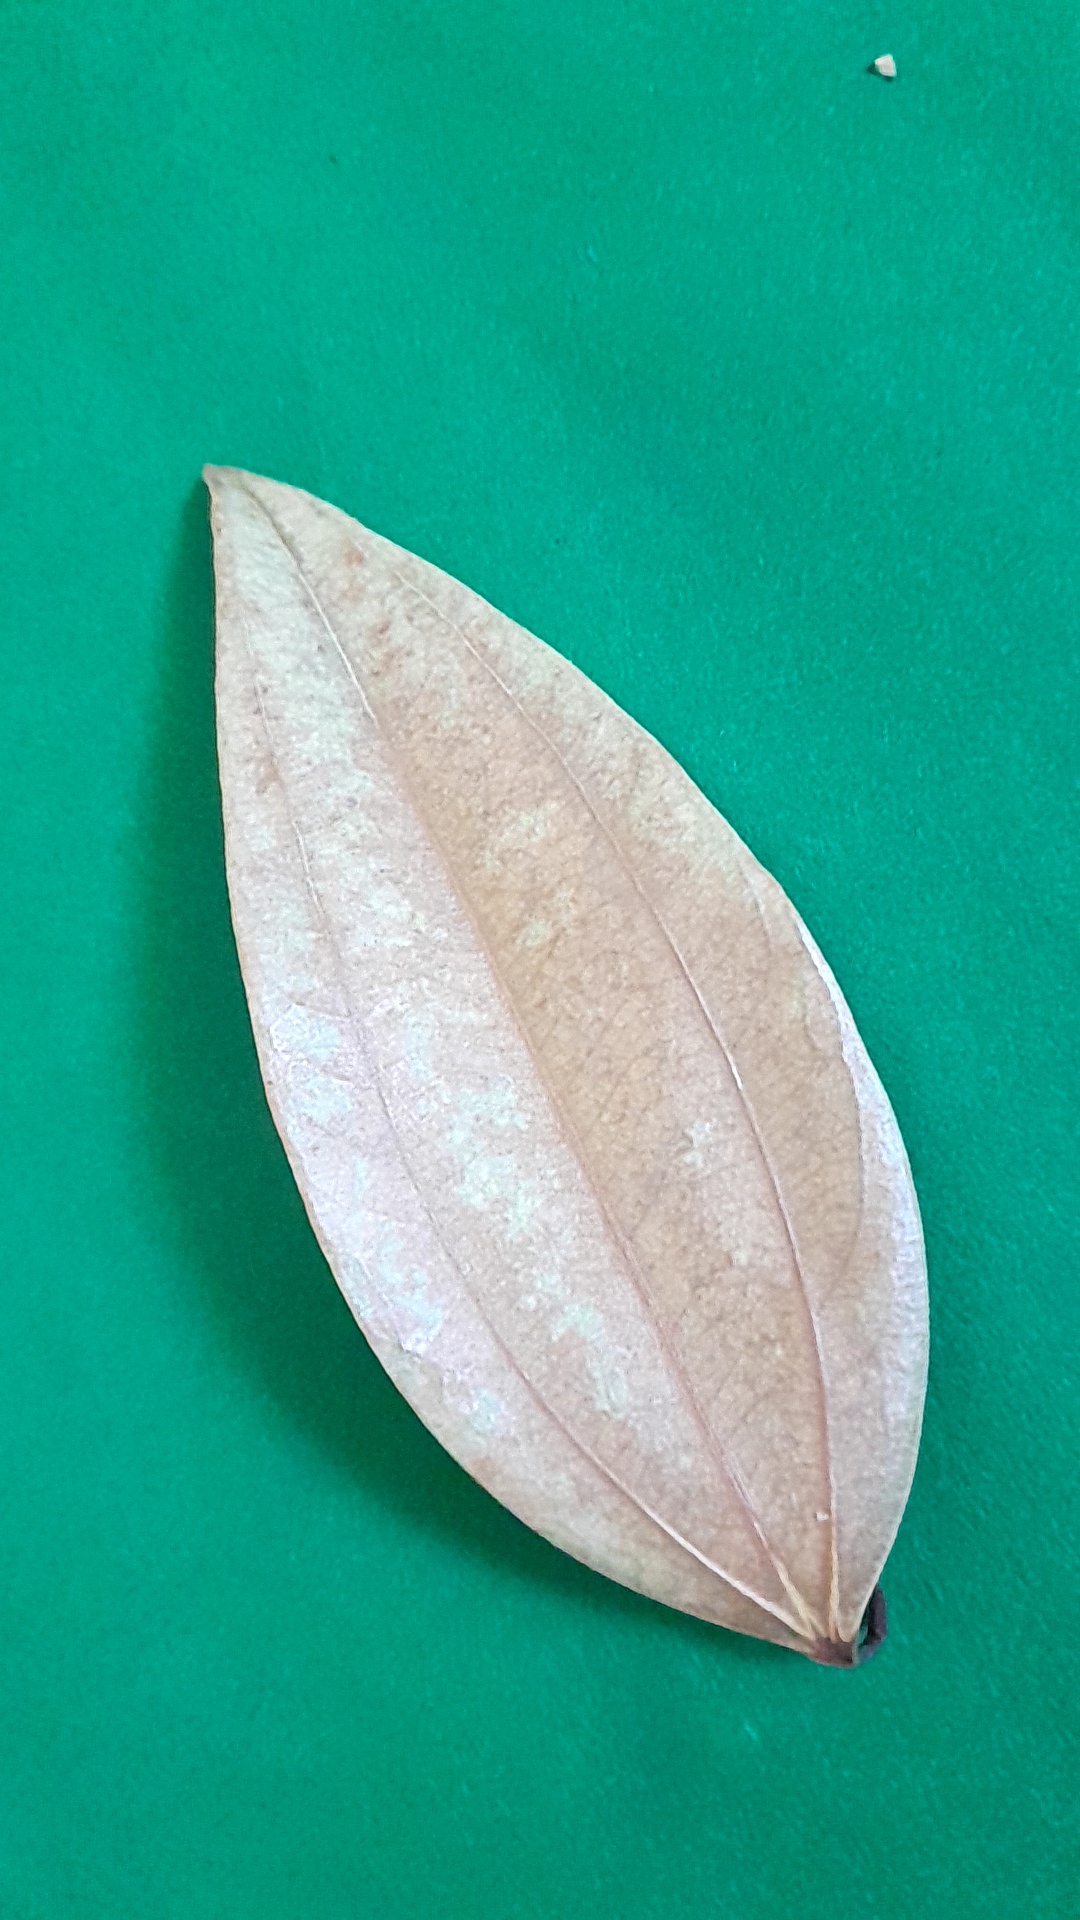
Label: Dry Leaf